Vincenzo Rustici

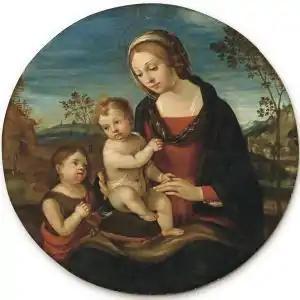
Madonna and Child with St John the Baptist

Vincenzo Rustici (Siena, 1556 – Siena, 1632) was an Italian painter active in Siena. He was known for his religious compositions as well as his vedute showing public celebrations in Siena.